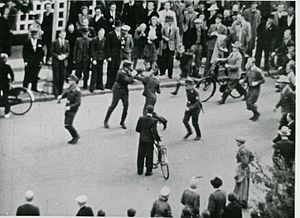
Augustoprøret
Tyske soldater i konflikt med befolkningen, Aalborg
Augustoprøret betegner de uroligheder, der fandt sted i Danmark under 2. verdenskrig i august 1943 som protest mod den tyske besættelsesmagt og i strid med regeringens og rigsdagens forhandlingspolitik med den tyske besættelsesmagt. Optøjerne blev fremkaldt af en tro på, at det tyske nederlag var nært forestående bl.a. som følge af Italiens sammenbrud.